Saurichthys

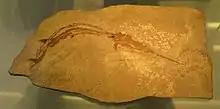
"Saurichthys curionii" with embryos

Large species of "Saurichthys" were apex predators among Triassic ray-finned fish, together with the marine "Birgeria" (Birgeriidae).